Island Hall

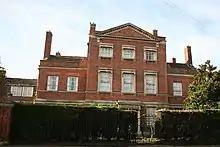
Island Hall (2007)

Island Hall is a Grade II* listed Georgian mansion located near the River Great Ouse in Godmanchester, Cambridgeshire, England.